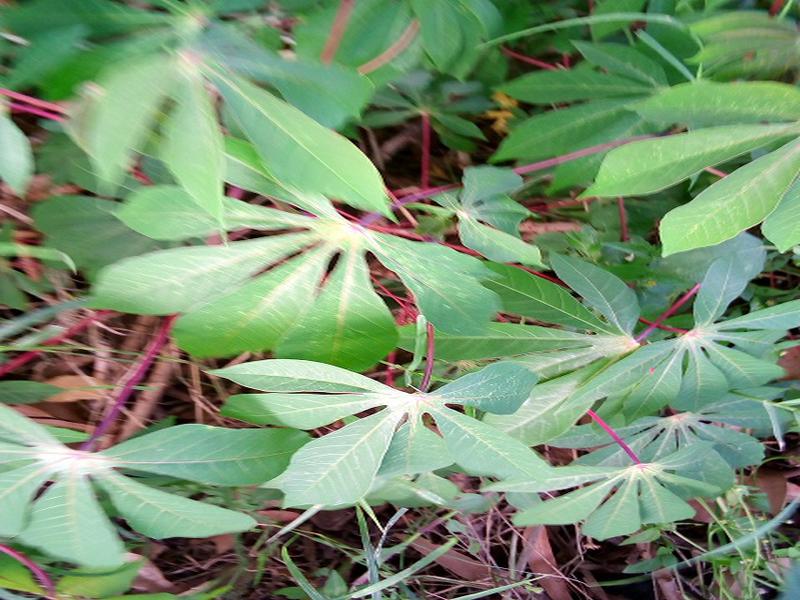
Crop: cassava
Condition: healthy